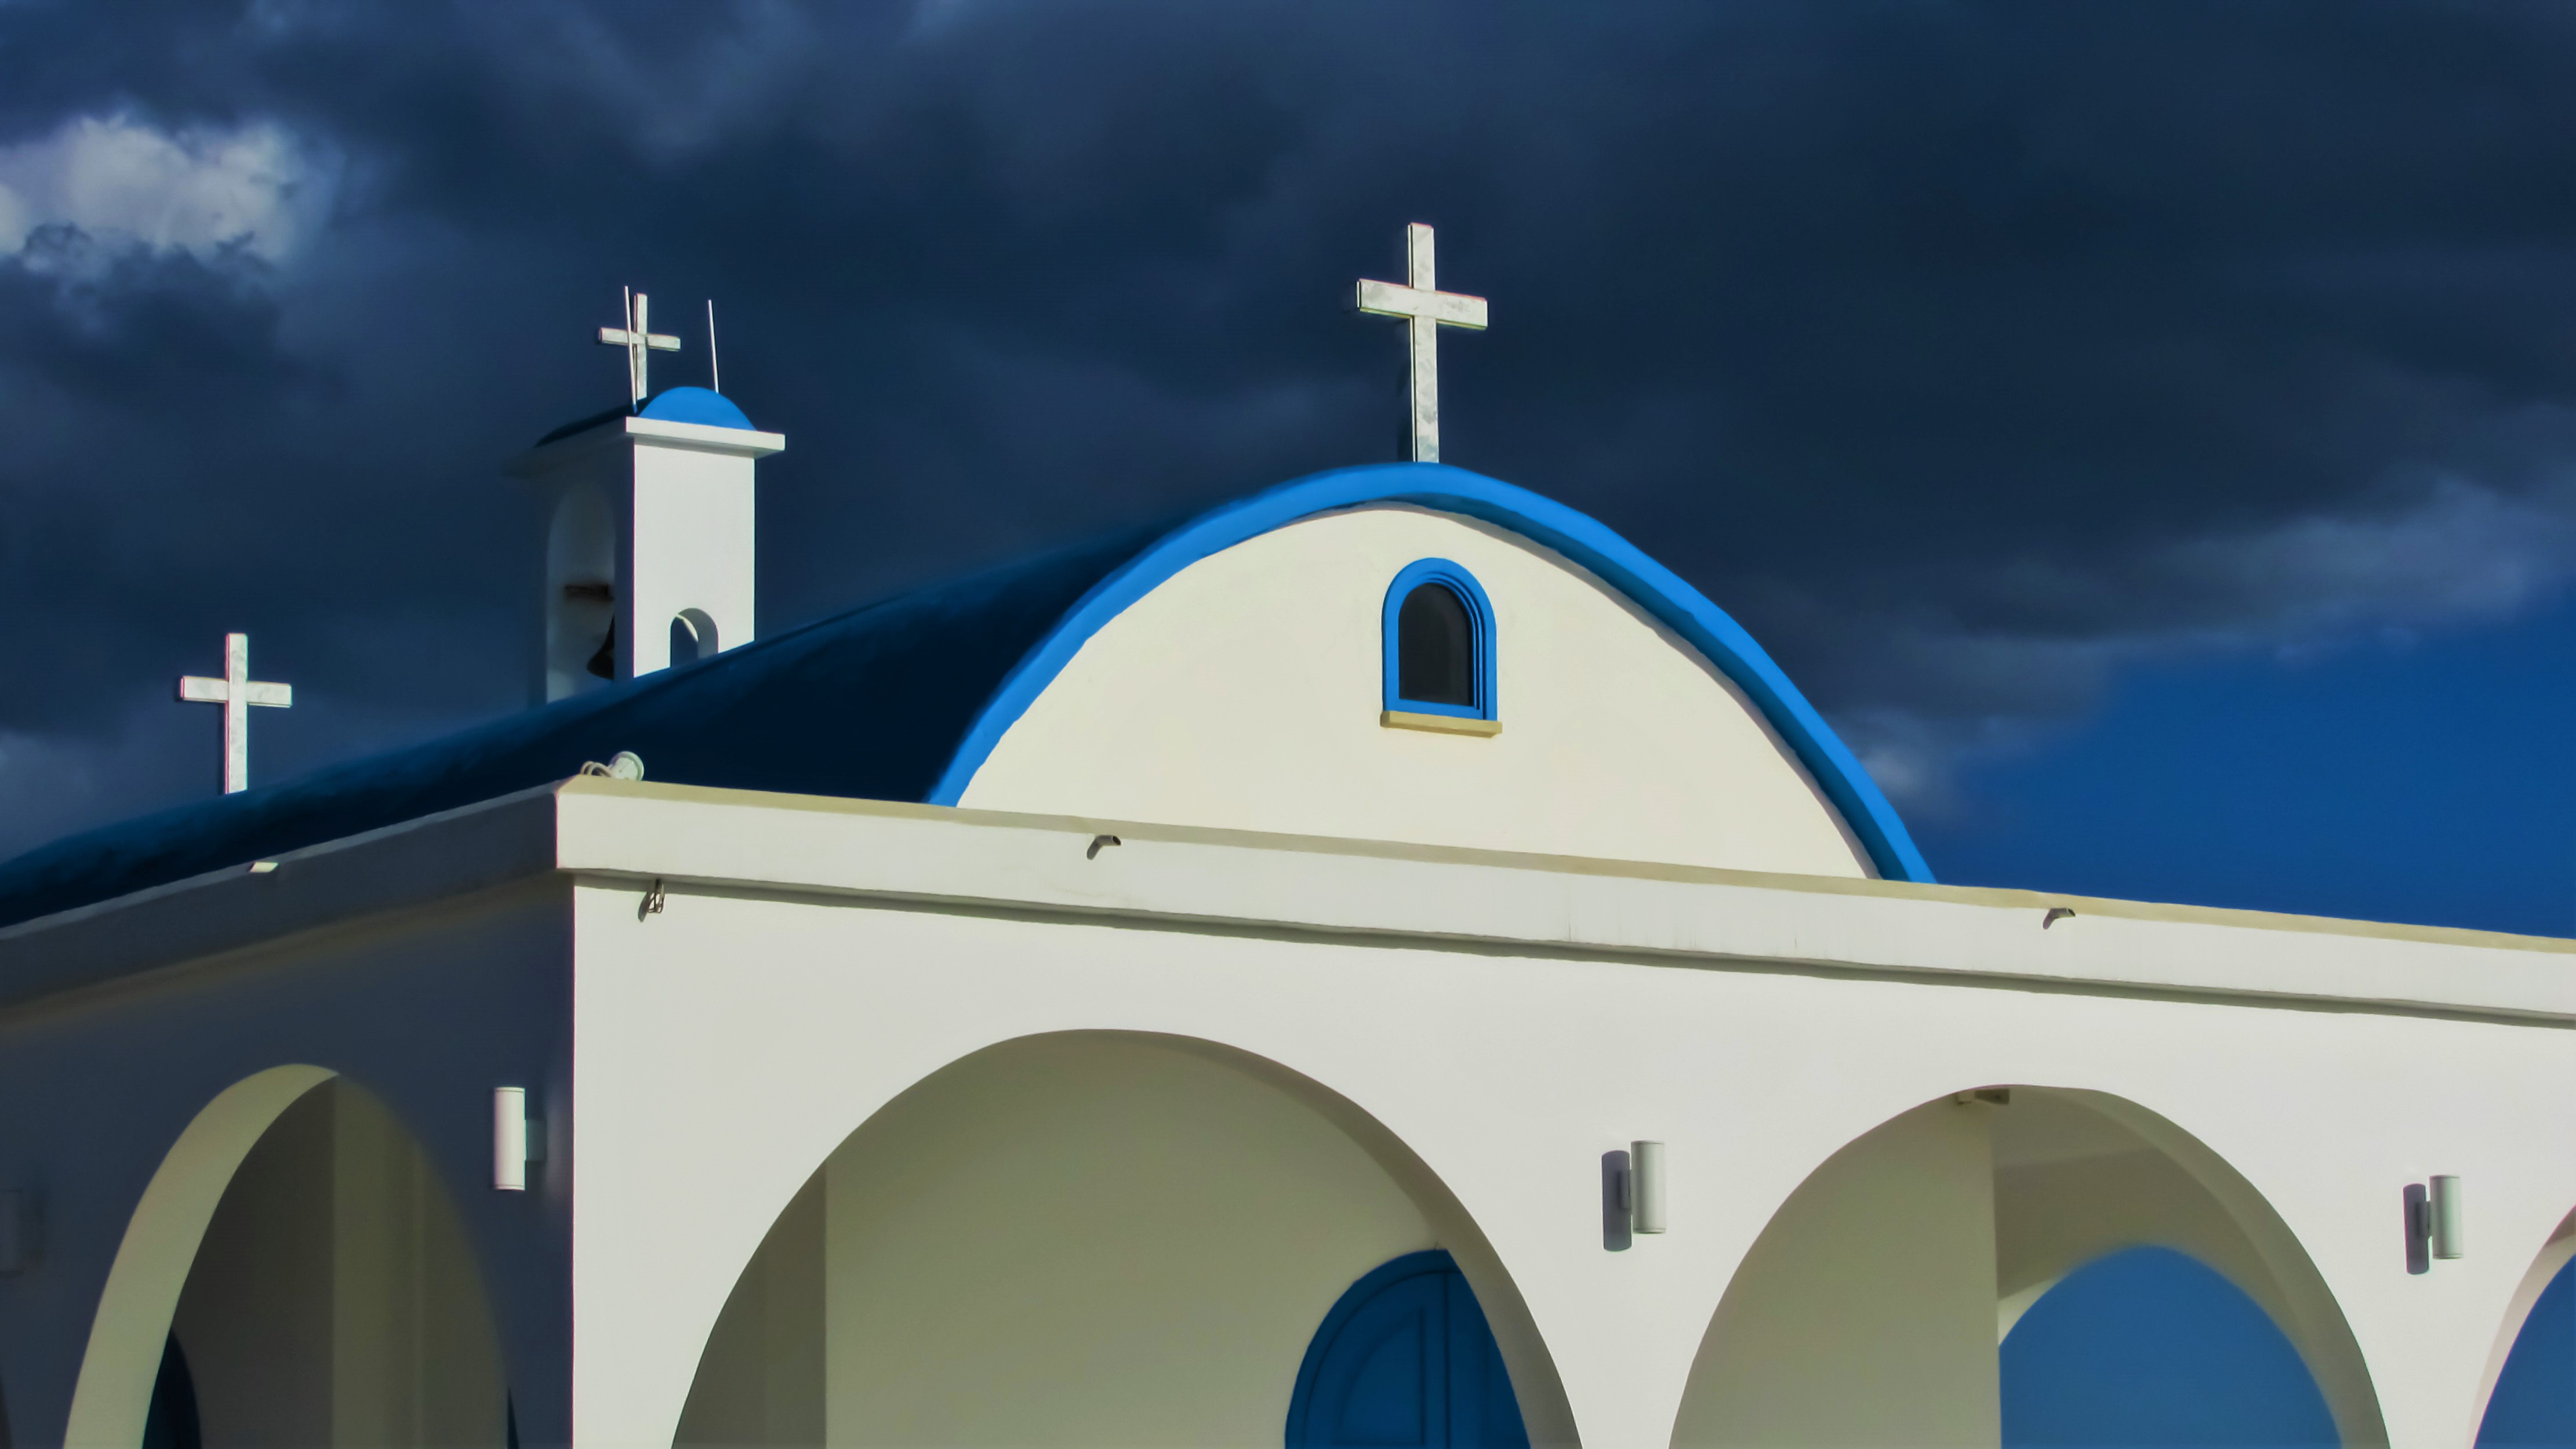
architecture, white, building, religion, blue, church, chapel, place of worship, mosque, orthodox, dome, cyprus, atmosphere of earth, ayia thekla